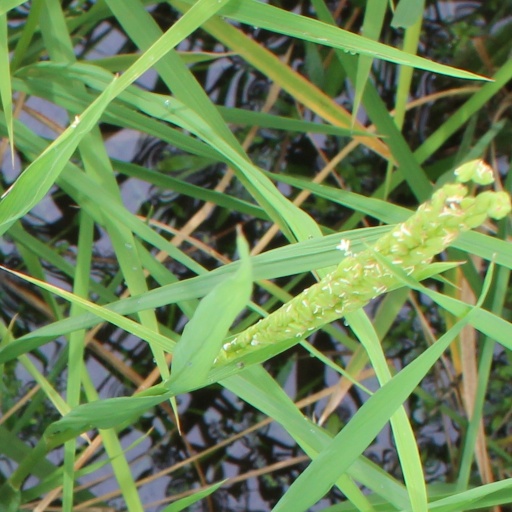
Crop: rice